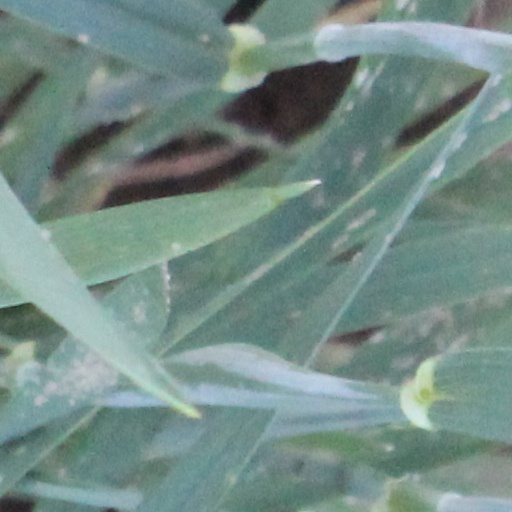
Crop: wheat